Volga State University of Water Transport

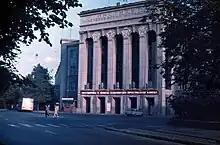
1982

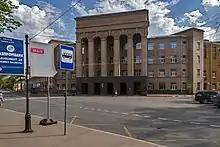
2019

The university reserves the right to issue documents on the development of a state sample, to award science degrees to candidates of science, as well as to assess doctoral dissertations.